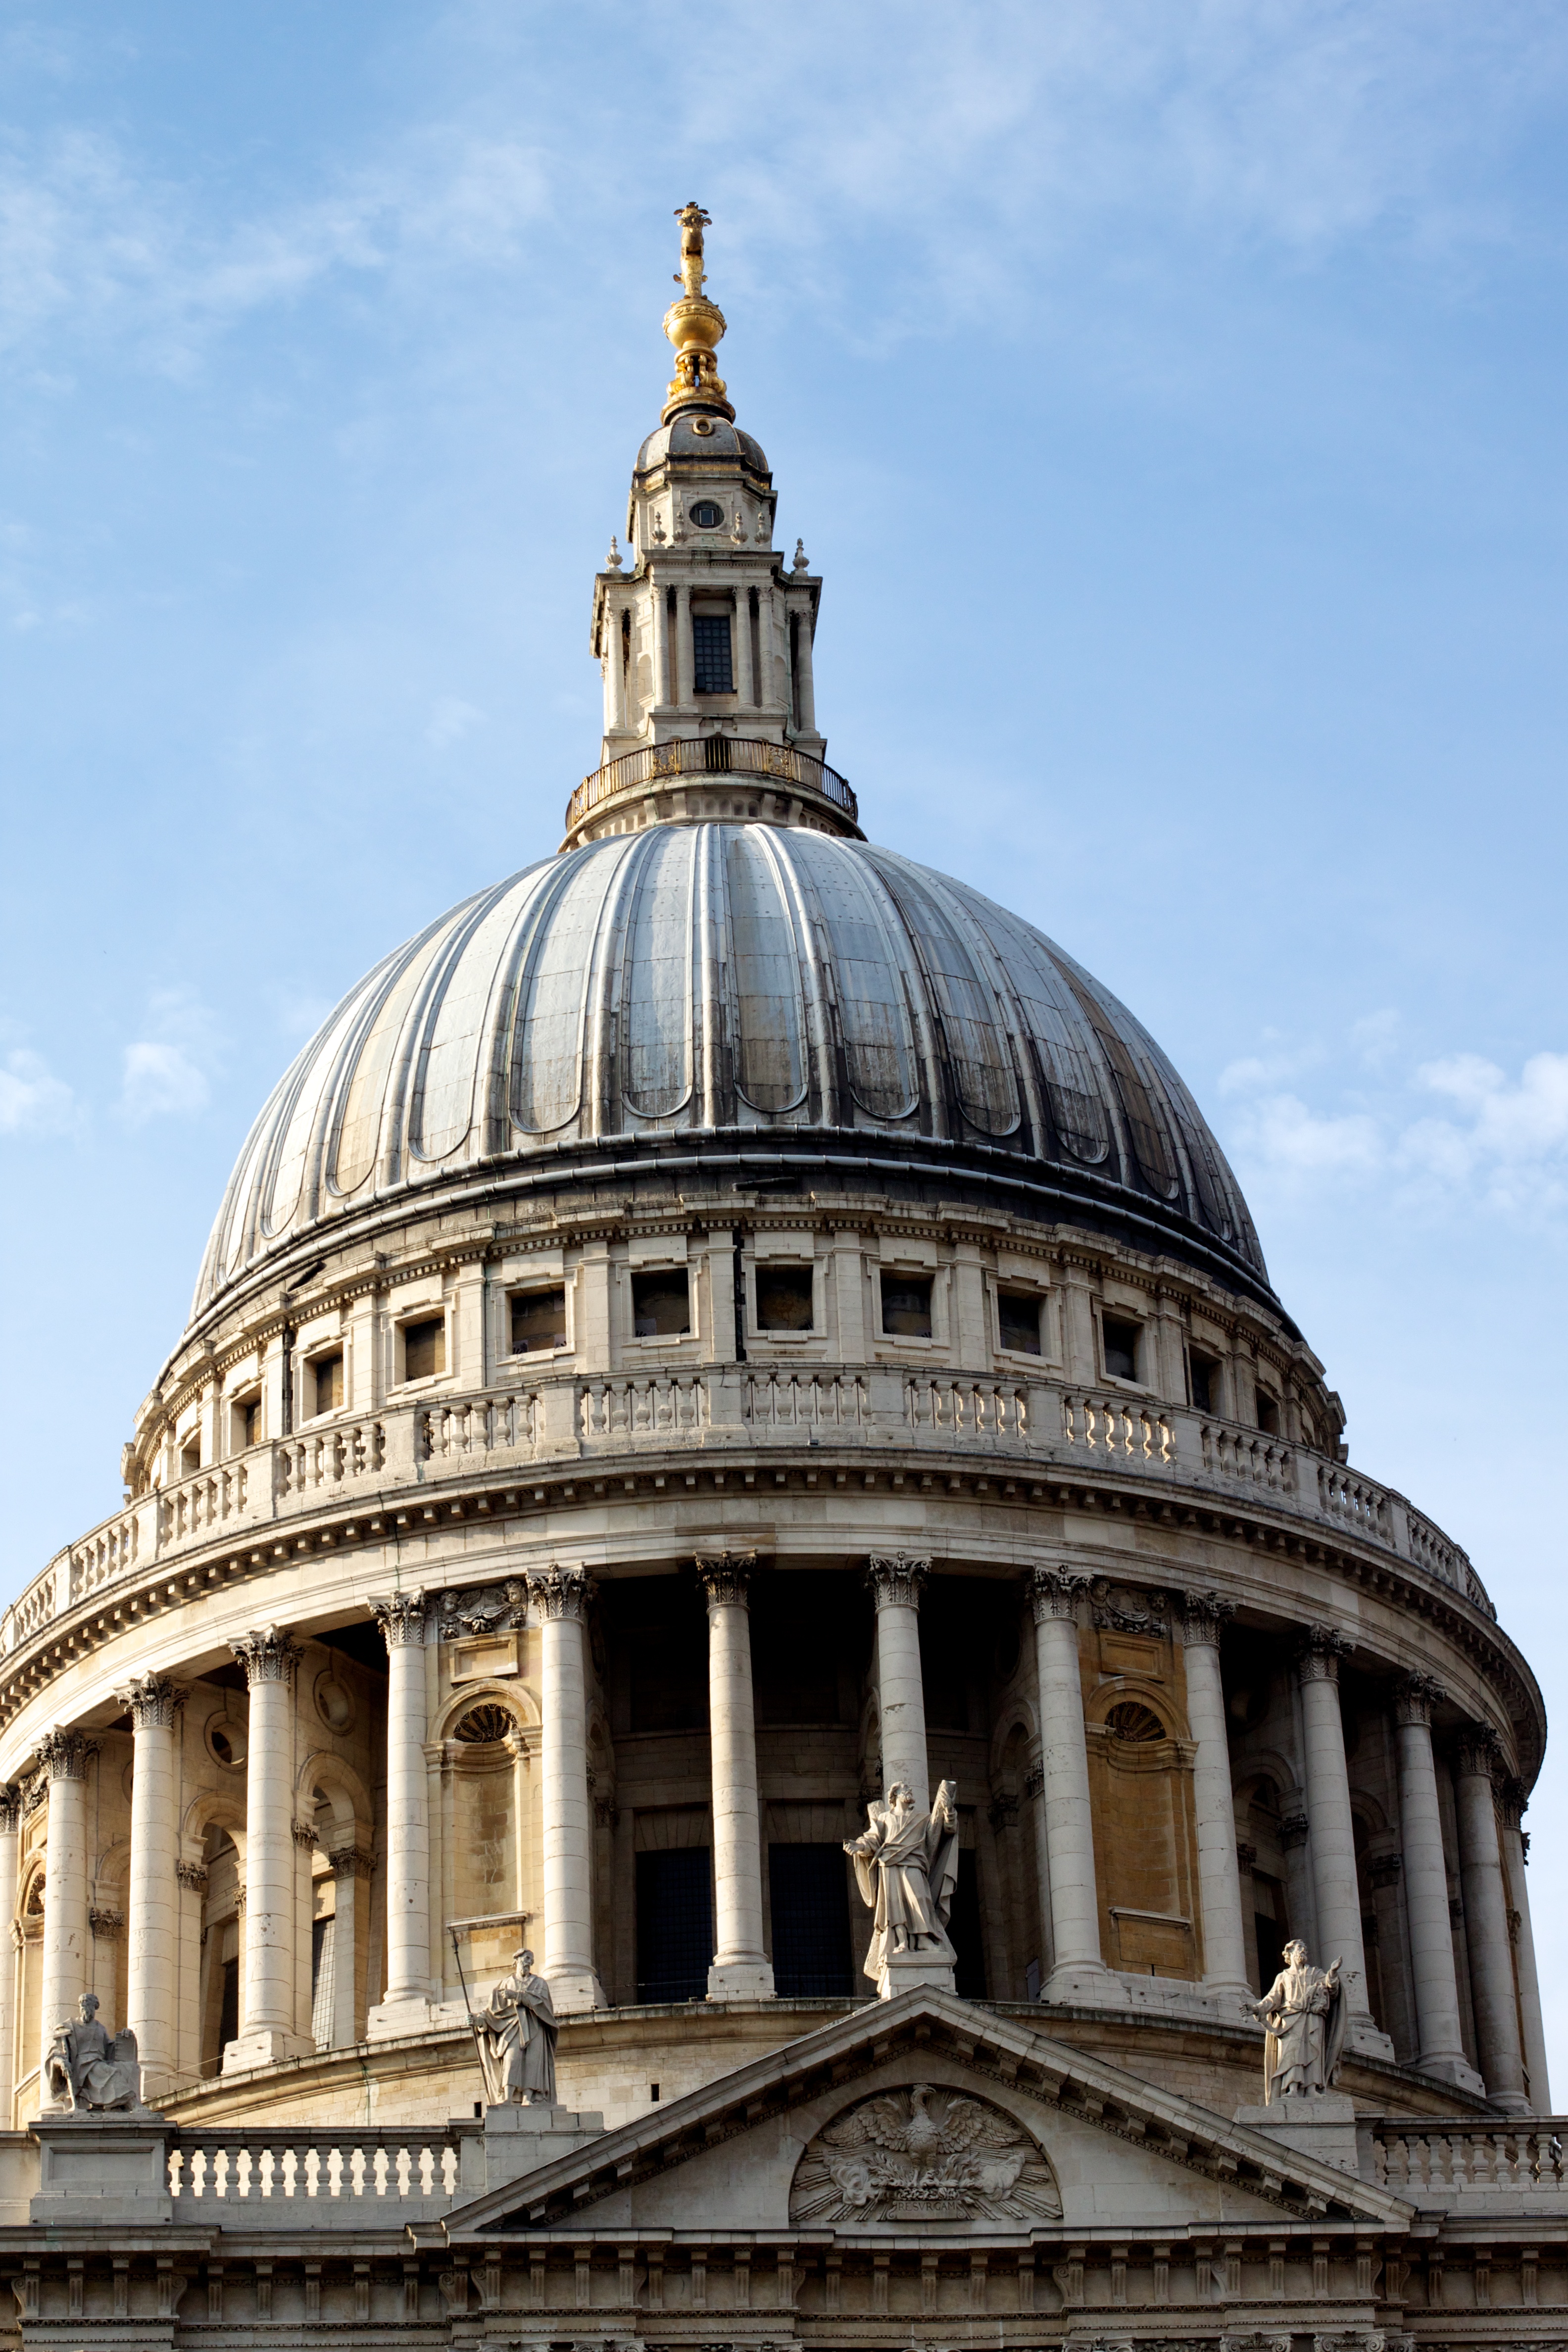
architecture, building, monument, landmark, facade, church, cathedral, place of worship, baptistery, basilica, dome, ancient rome, ancient history, ancient roman architecture, byzantine architecture